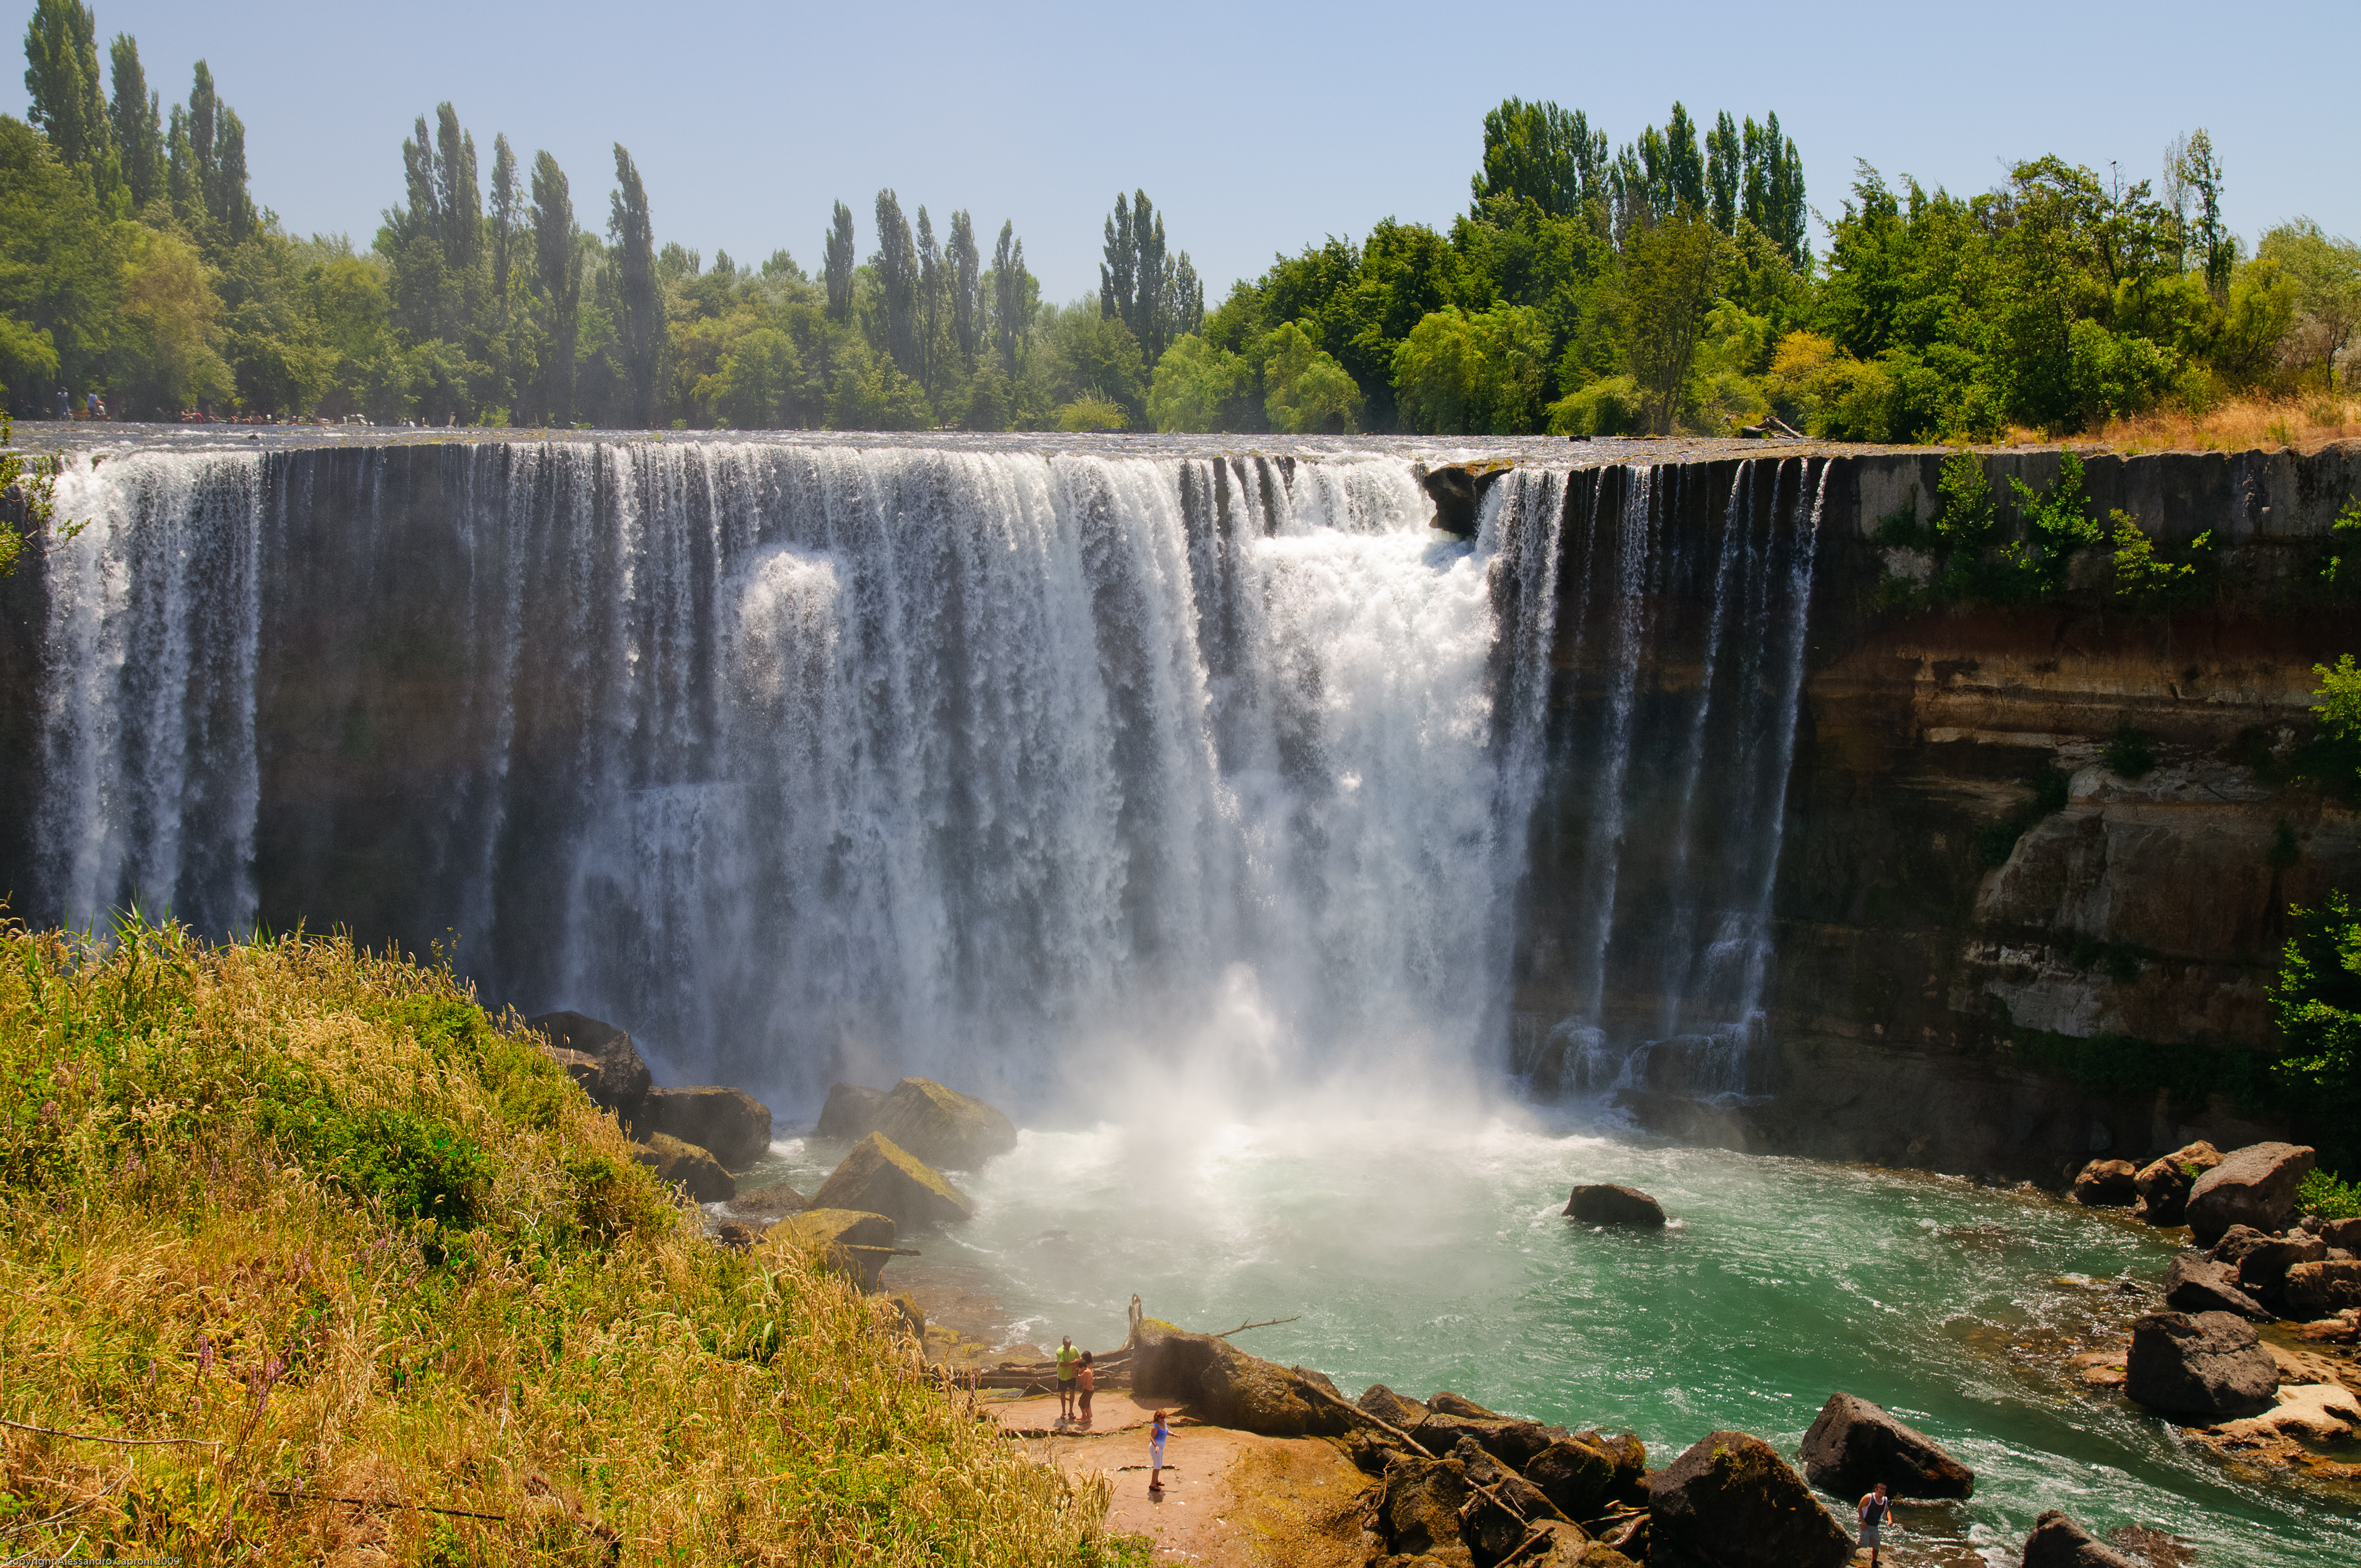
landscape, water, nature, forest, waterfall, river, stream, autumn, nikon, chile, body of water, del, wasserfall, salto, laja, water feature, watercourse, d300, state park